Minnetta Theodora Taylor

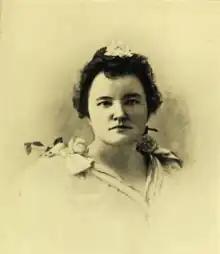

Minnetta Theodora Taylor (March 2, 1860 - July 26, 1911) was an American author and poet of the long nineteenth century. A polyglot, Taylor spoke 45 languages. She was also a clubwoman and suffragist. Shortly after Taylor's death in 1911, the Woman Suffrage Party post-humously awarded her the prize for the best poem, "Ballot Song of American Women", to be set to music and to become the National Suffrage Anthem. Among her intimate friends were the writers, James Whitcomb Riley, Lew Wallace, George Ade, Wilbur D. Nesbitt, Rex Beach, and Bliss Carman; Opie Read called her "The Little Sister of Poets".